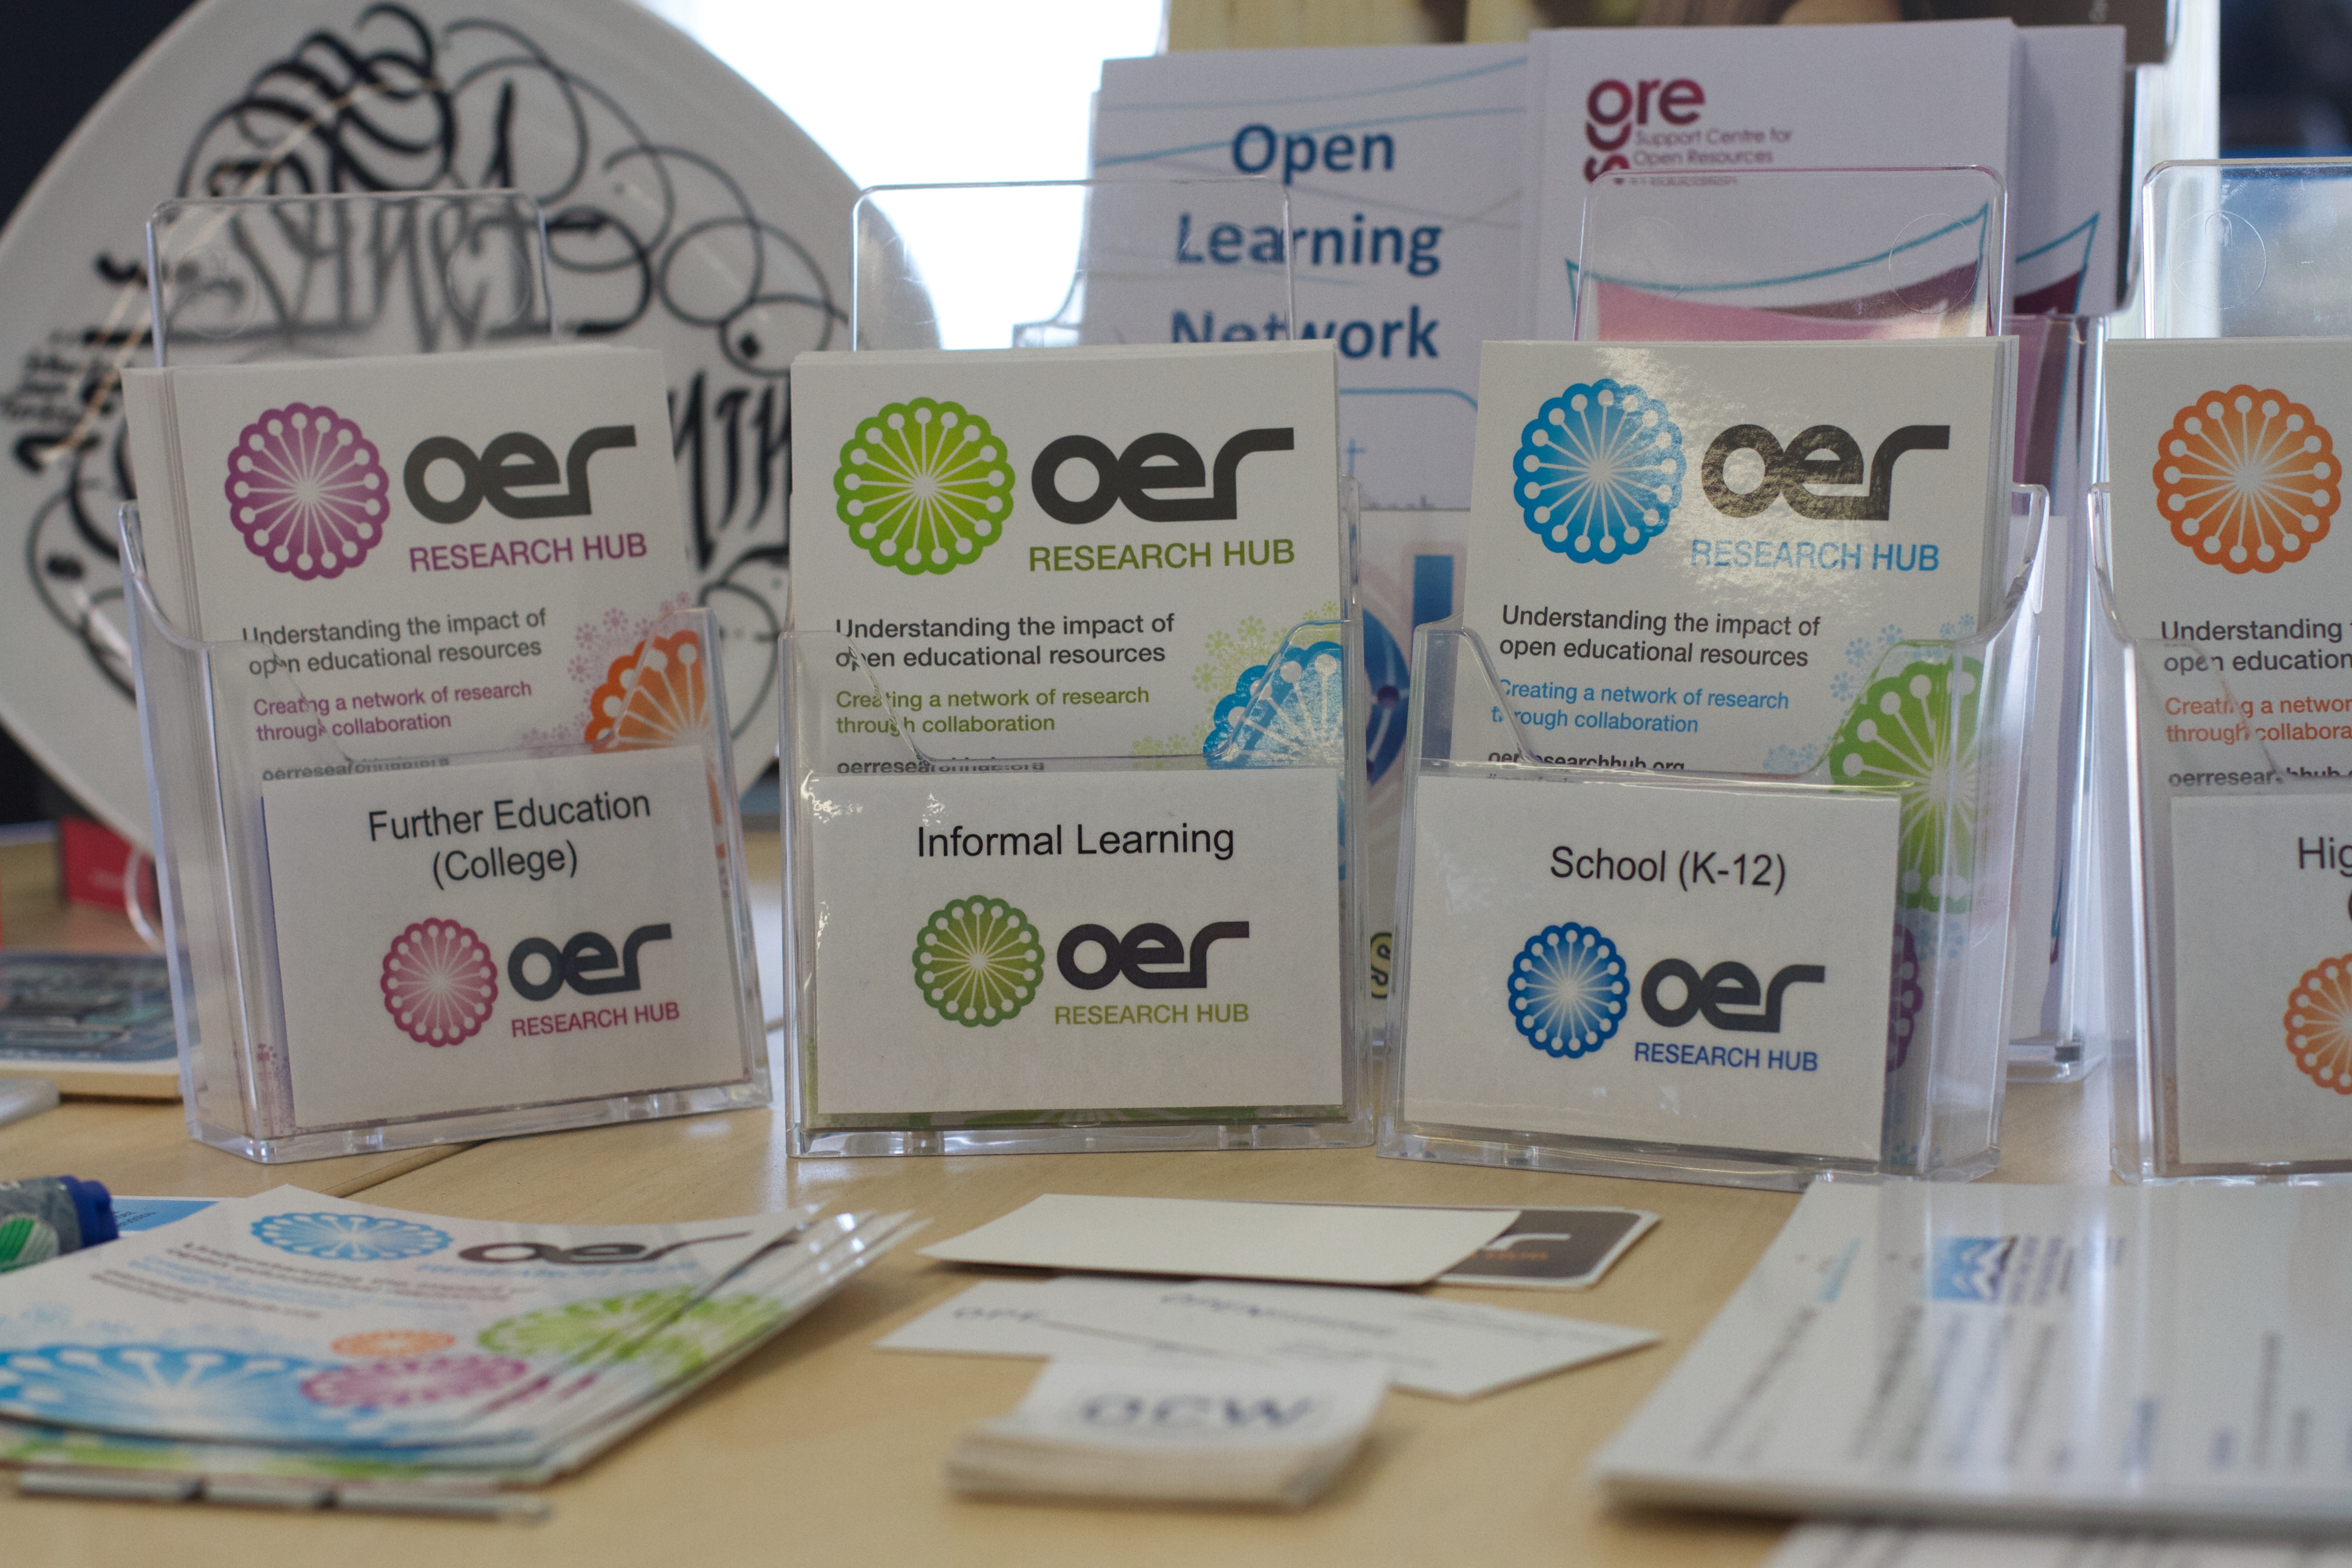
brand, product, sense